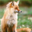
Label: fox